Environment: real
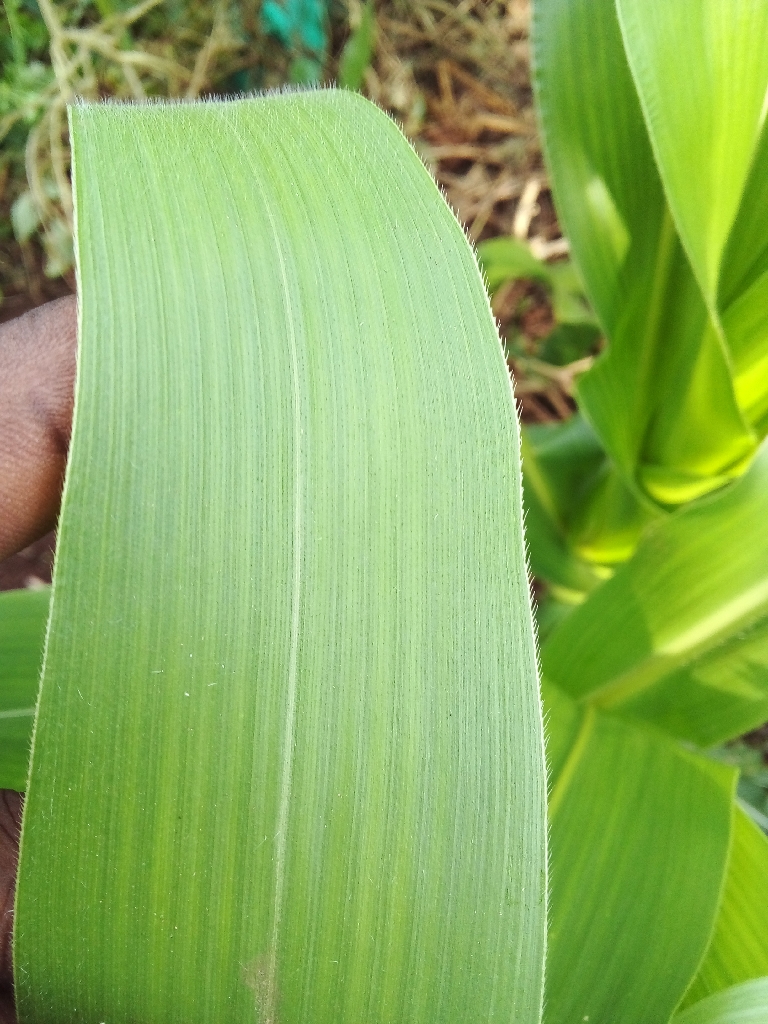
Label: healthy